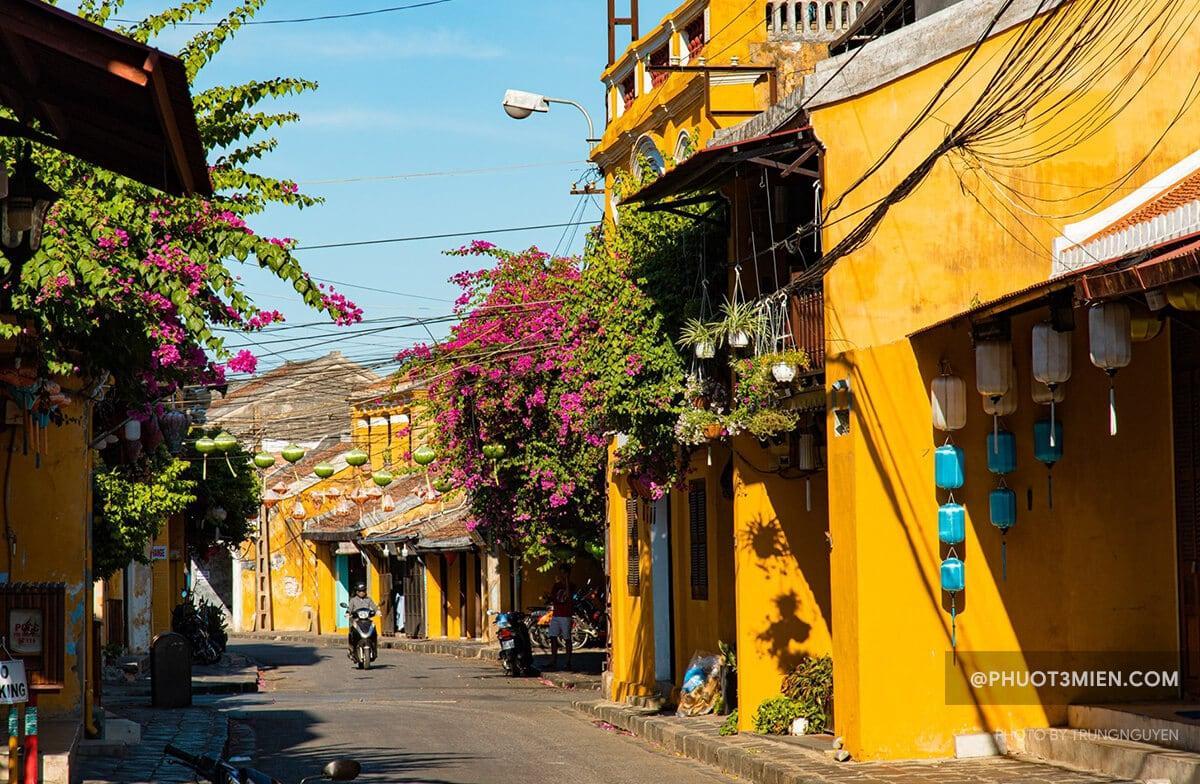
những ngôi nhà trên dãy phố có tường được sơn màu vàng